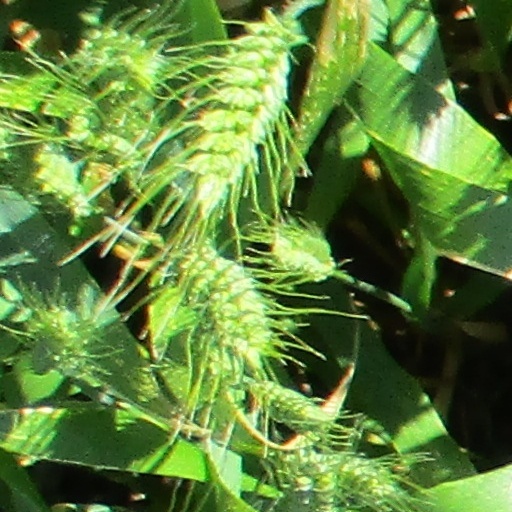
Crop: wheat